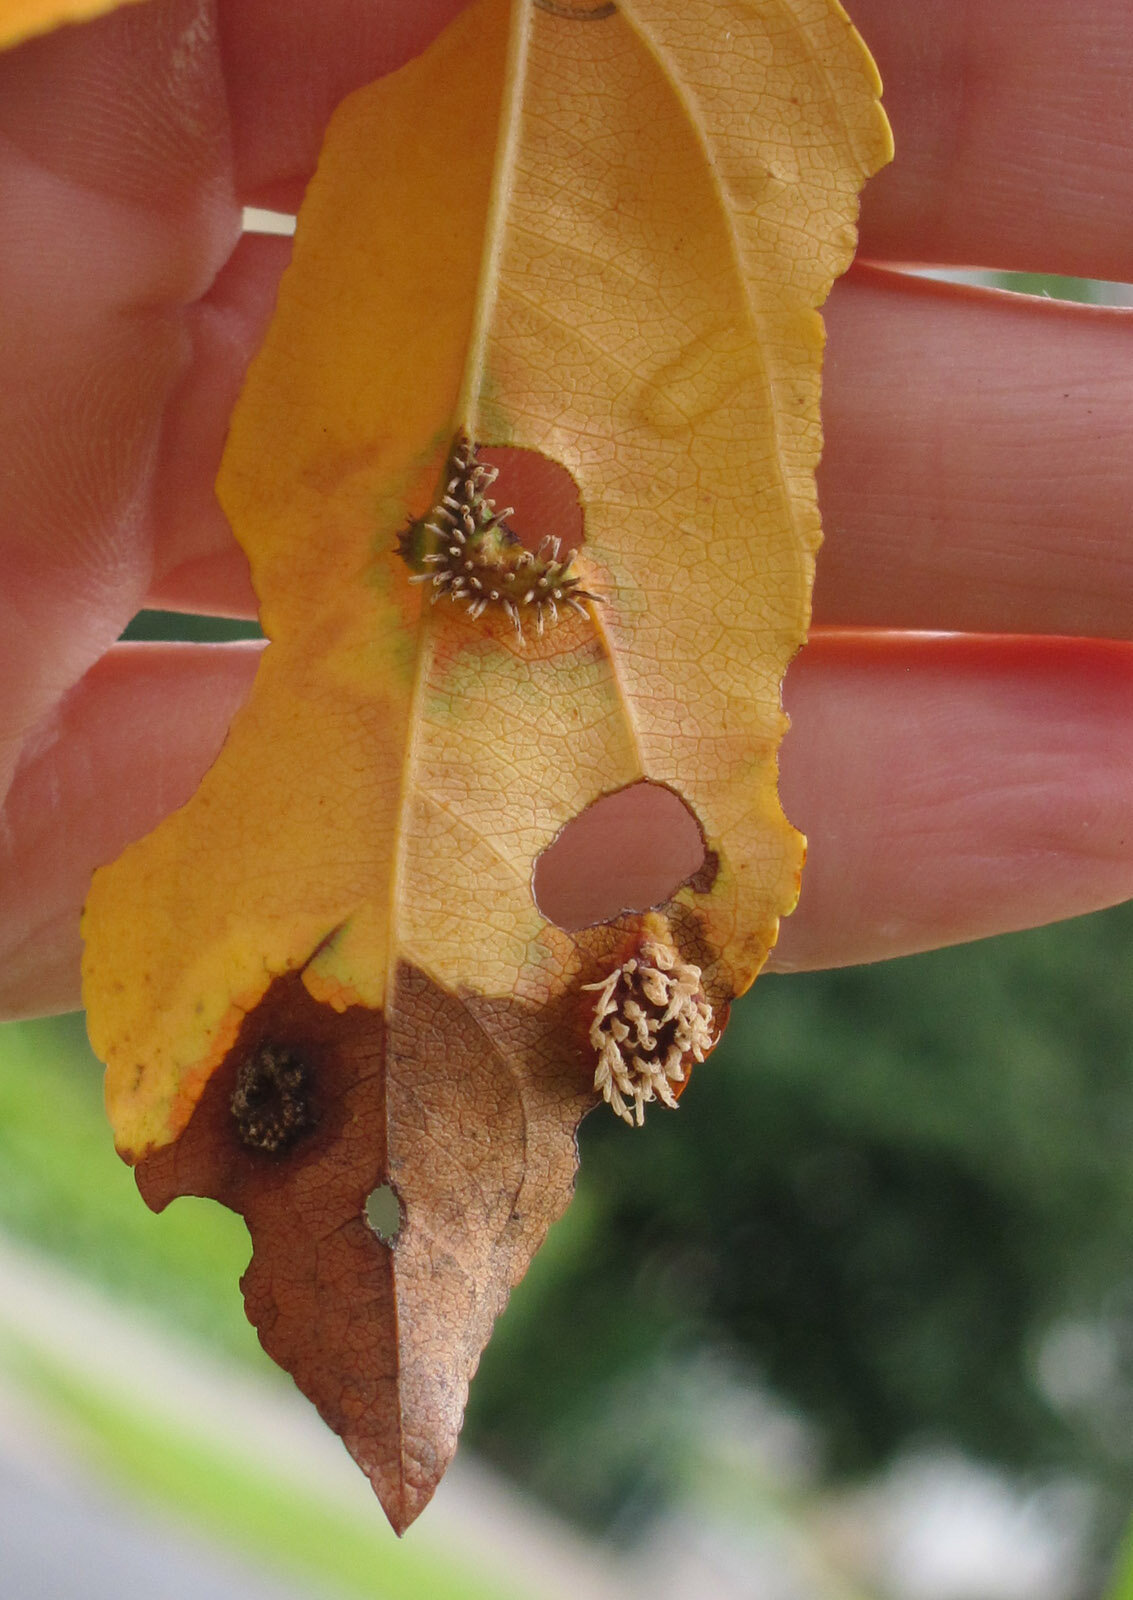
Plant: Apple
Disease: apple rust